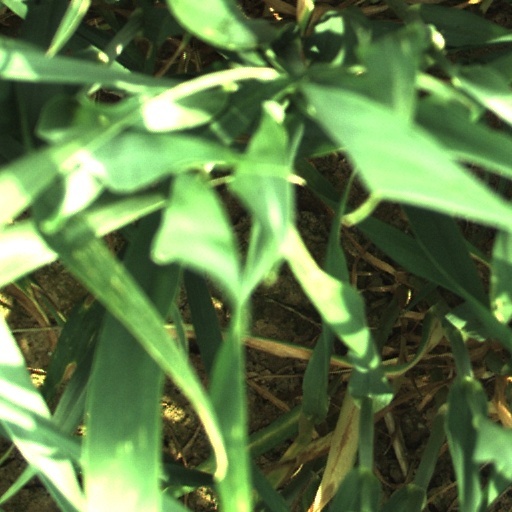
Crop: wheat